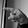
ASL letter: P